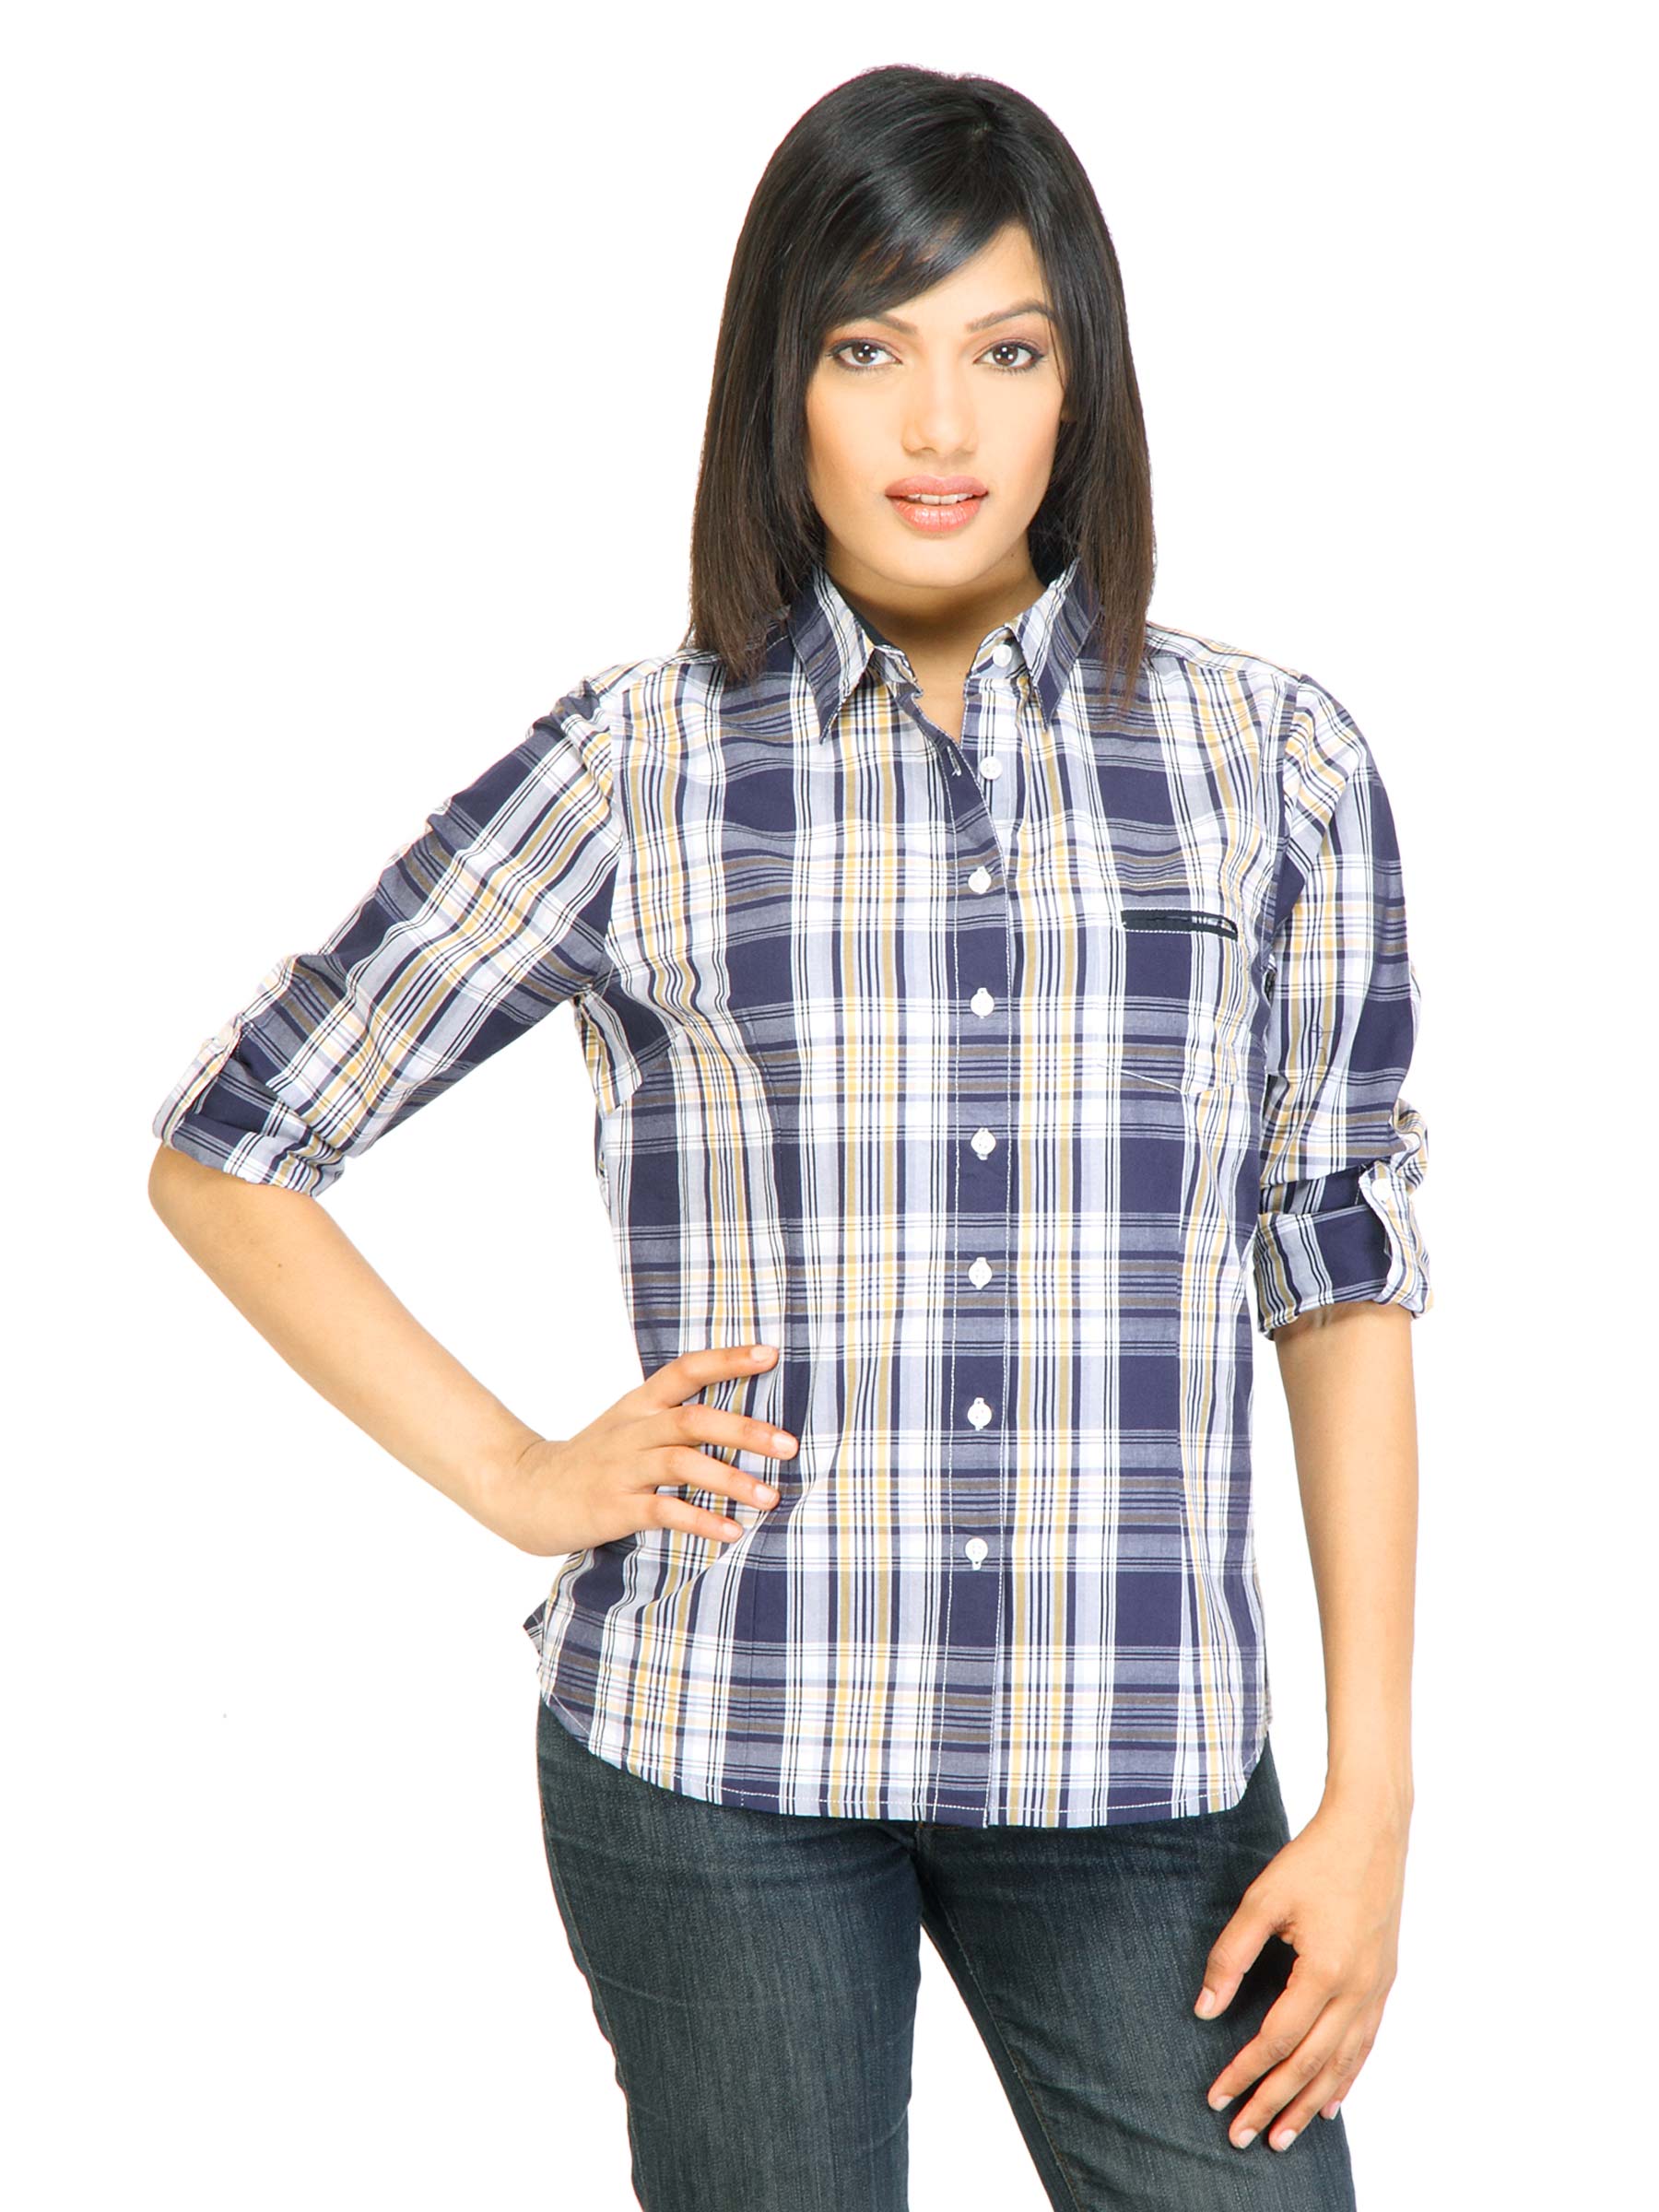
Arrow Woman Payton Navy Blue Shirt
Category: Apparel / Topwear / Shirts
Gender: Women
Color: Navy Blue
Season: Fall 2011
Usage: Casual